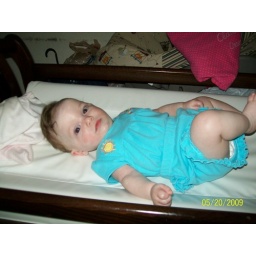
Clara Changing table in blue dress 001